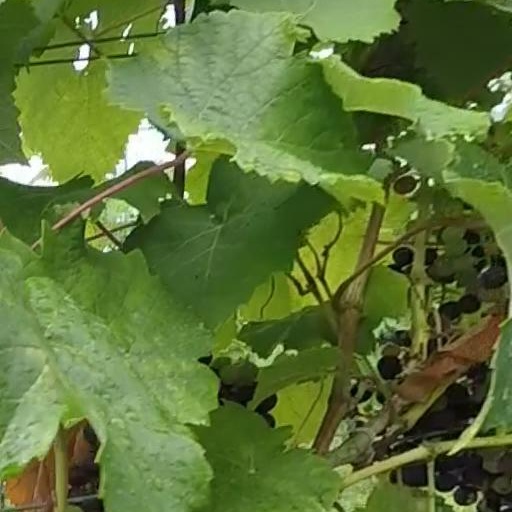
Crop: grape